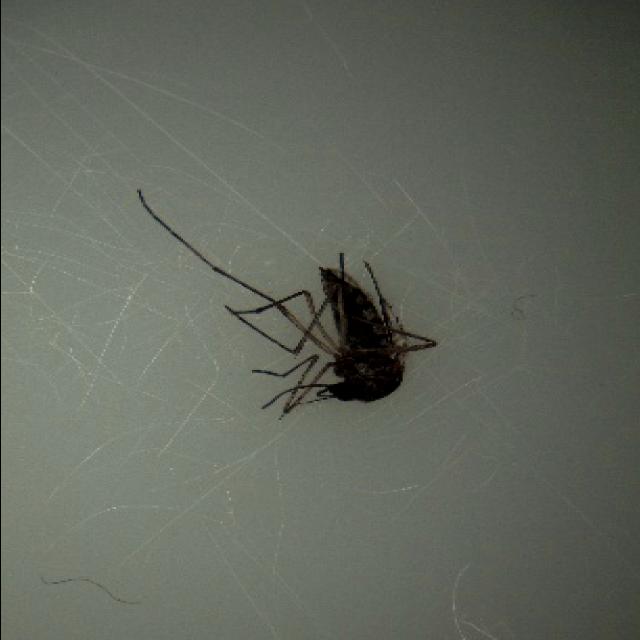
Species: aedes_vexans